Crown Jewels of the United Kingdom

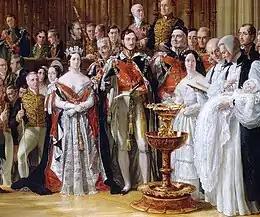
The Lily Font on top of the Charles II font and basin at the christening of Edward, Prince of Wales in 1842

In the Jewel House there is a collection of chalices, patens, flagons, candlesticks, and dishes – all silver-gilt except five gold communion vessels – that are displayed on the altars of Westminster Abbey during coronations. Although not regalia these items, known as plate (from the Spanish "plata", meaning silver), are considered to be Crown Jewels by virtue of their long association with the Jewel House.